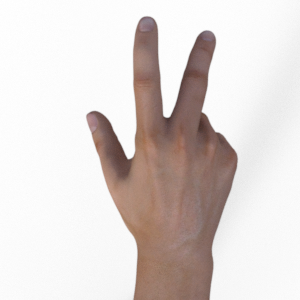
Label: scissors